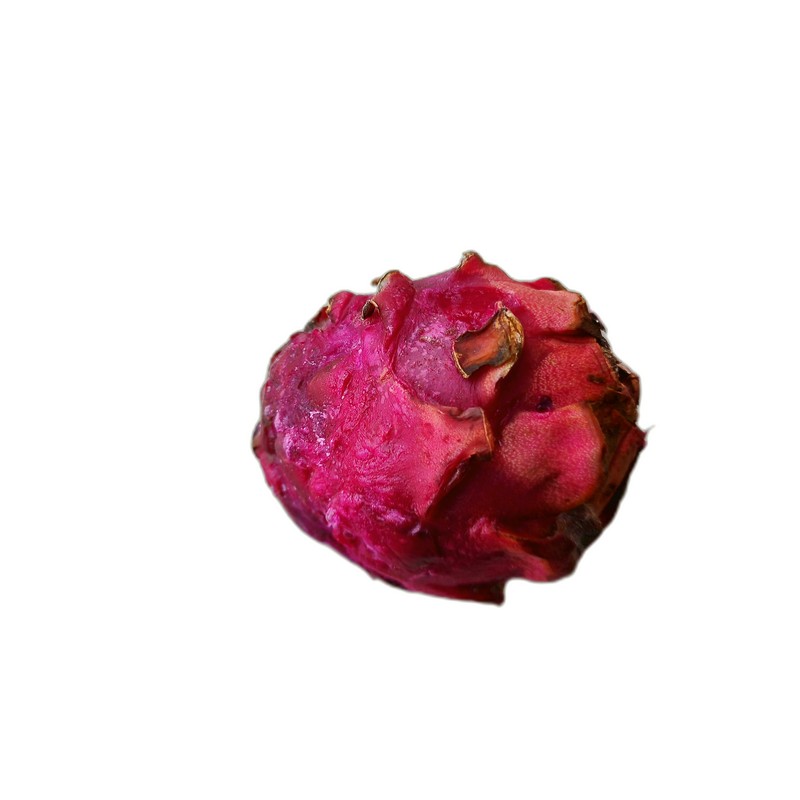
Label: Defect Dragon Fruit